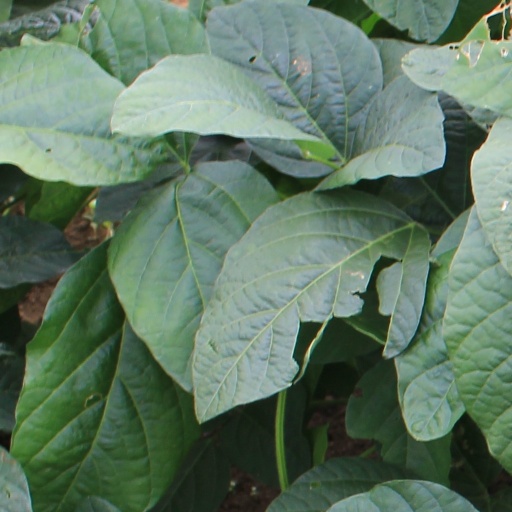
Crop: soybean